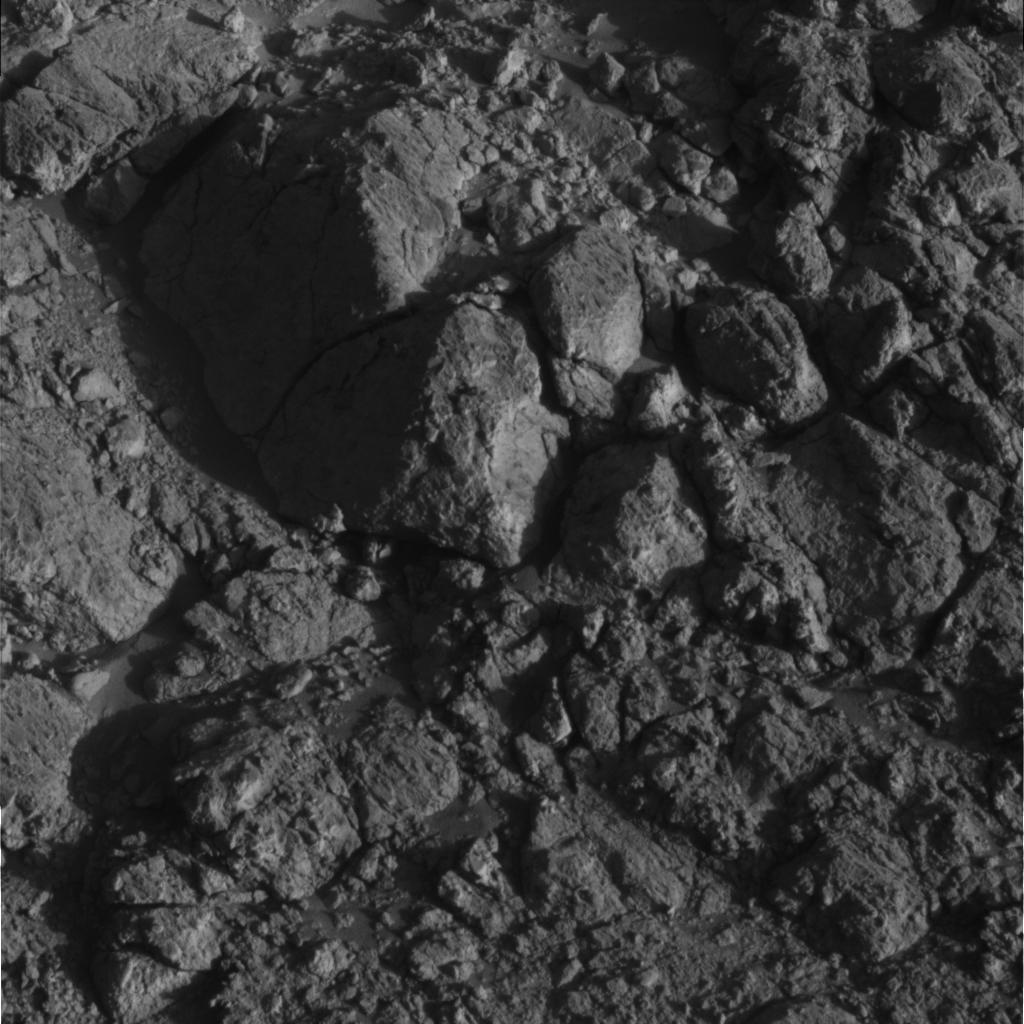
Surface features visible: Rock Outcrops, Clasts, Rock (Linear Features), Soil, Nearby Surface